SS Russian (1895)

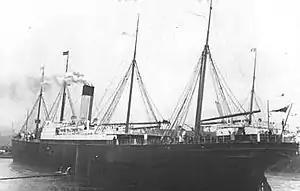
SS "Russian"

In June 1908 White Star Line withdrew its New York cargo and livestock service from New York, in response to transcontinental railroads setting freight rates that disadvantaged that port. On 2 May 1910 "Victorian" arrived in Pensacola, Florida, to load part of a cargo for Liverpool. She was to continue to New Orleans or Galveston to load the remainder. At the time, she was reported to be also trading with Cuba. In January 1911 "Victorian" sailed from Liverpool via the Azores to Chalmette, Louisiana. She left Liverpool on 4 January and reached Chalmette on 19 January, which at that time was a record-breaking passage between the two ports. In January 1912 "Victorian" left Galveston with cargo worth $1,277,325. It included 23,804 bales of cotton, plus quantities of spelter, cottonseed cake, cottonseed, and staves. The staves were destined for Leith in Scotland.